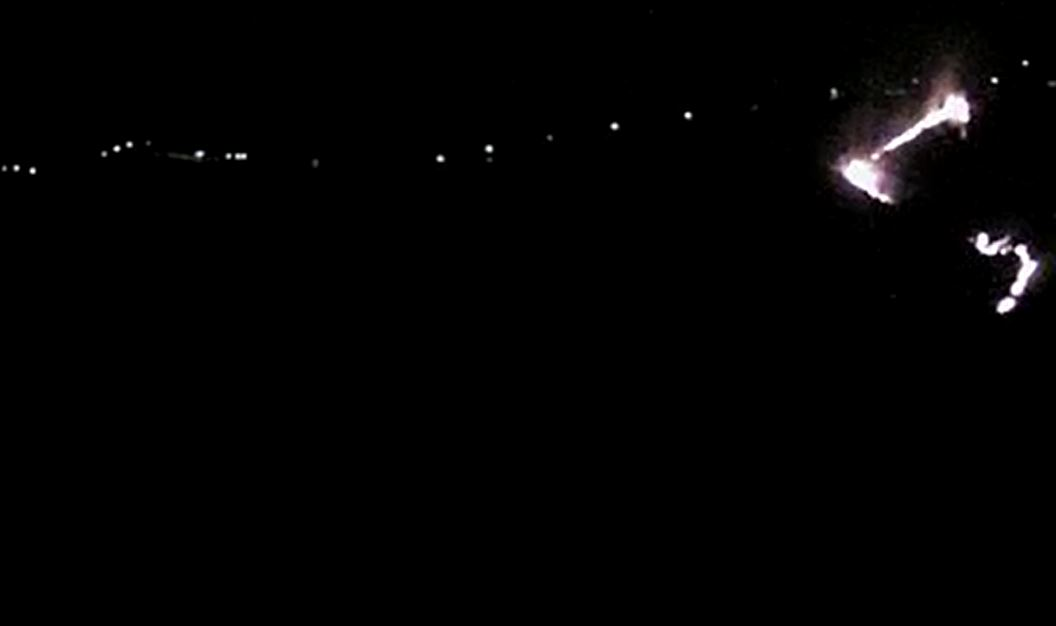
Fire: yes
Smoke: no